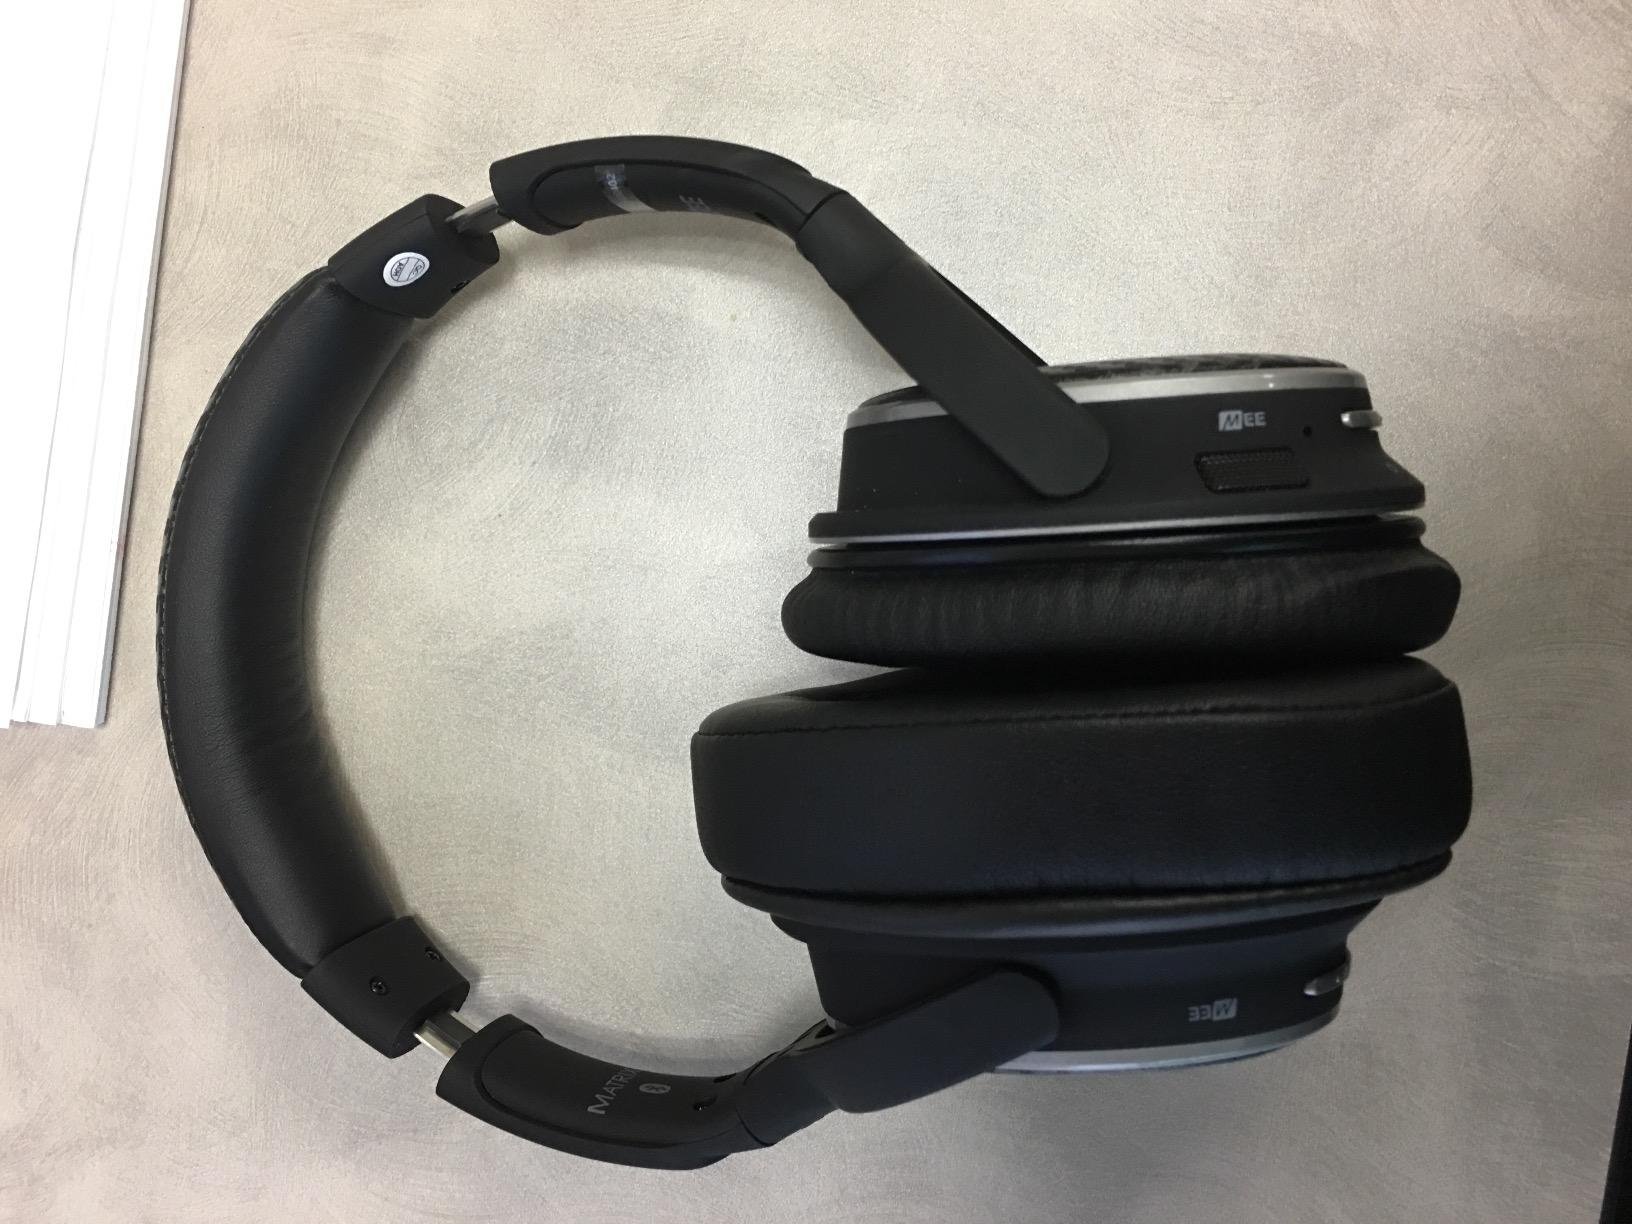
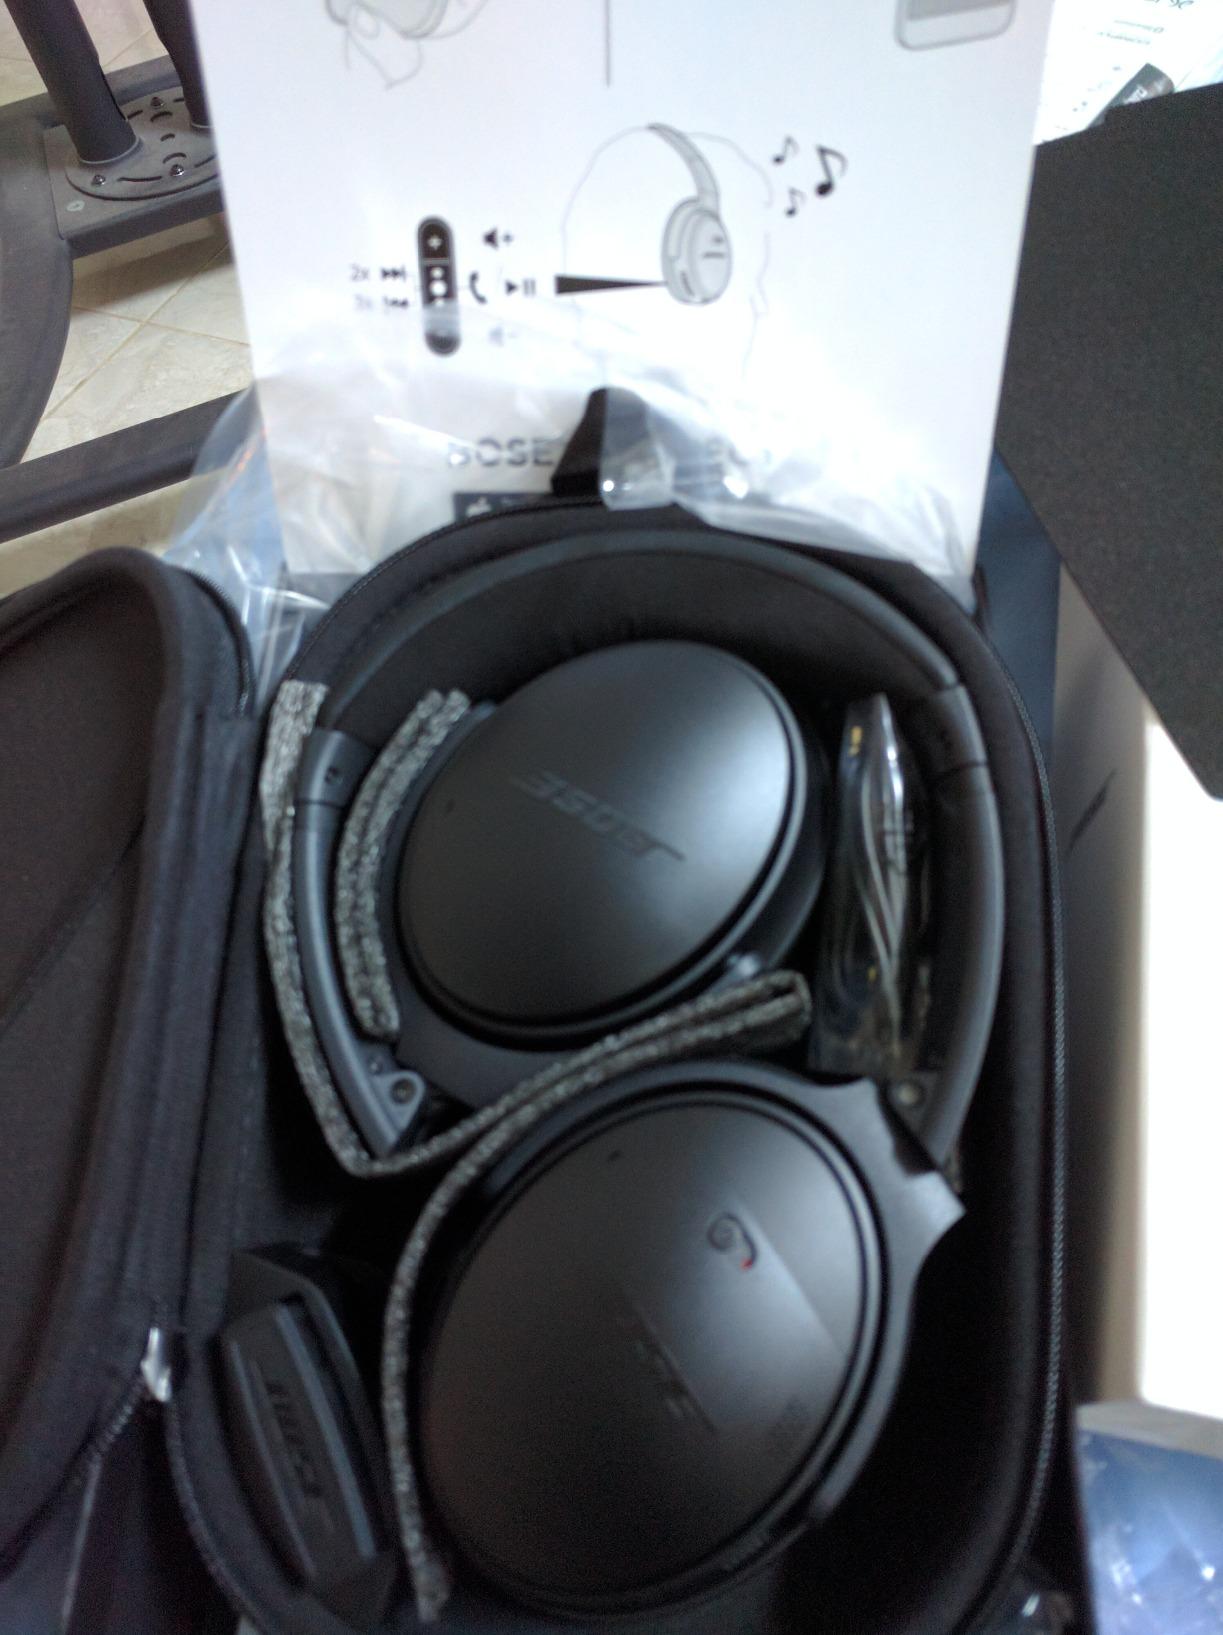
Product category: headphones
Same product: no